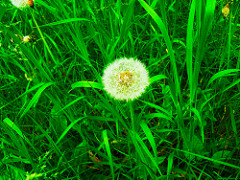
Flower: dandelion